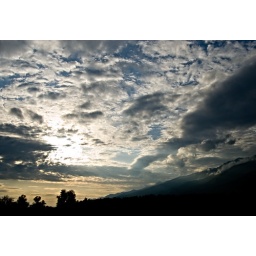
Cloudy sky near the mountain Belles.